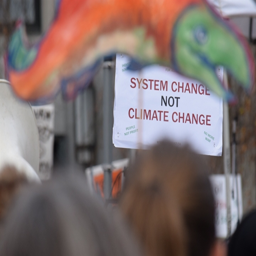
thousands marched in protest of the proposed pipeline .